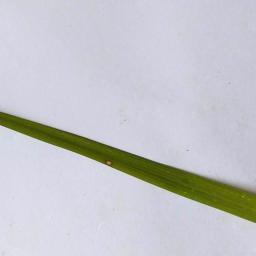
Label: Rice___Leaf_Blast